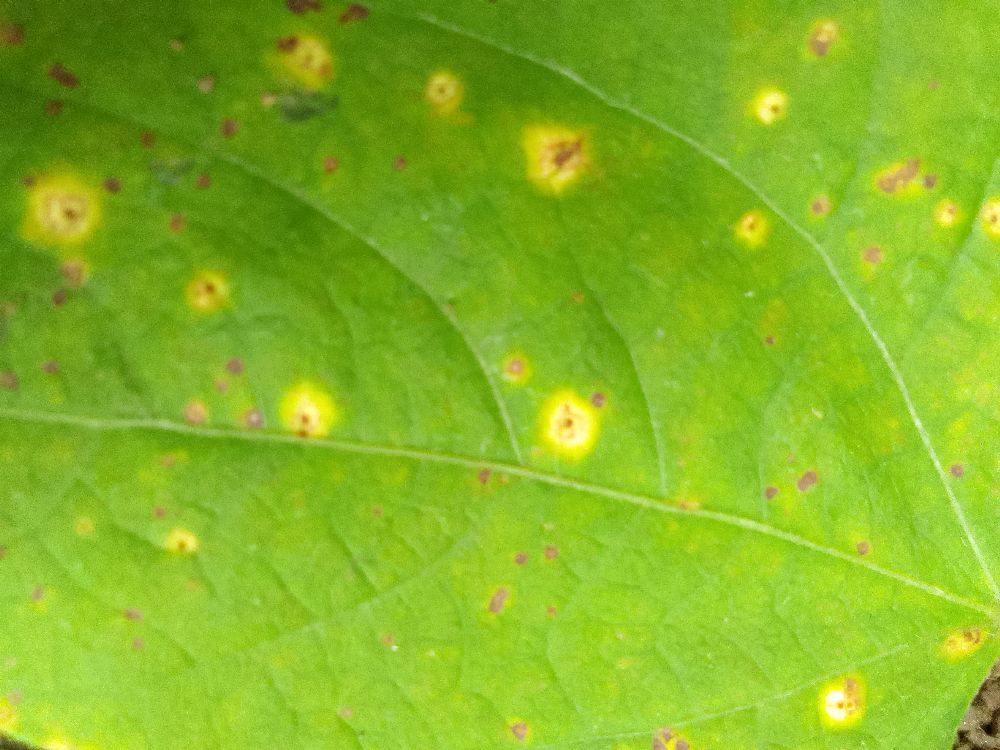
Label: rust